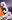
Number: 3